Ravindra Jain

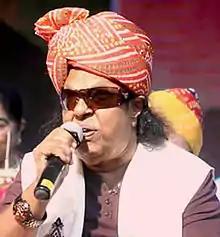
Jain at the Rajasthan Cinema Awards in 2015

Ravindra Jain (28 February 1944 – 9 October 2015) was an Indian music composer, lyricist and playback singer. He started his career in the early 1970s by composing for several hit movies. His notable works include "Chor Machaye Shor" (1974), "Geet Gaata Chal" (1975), "Chitchor" (1976) and "Ankhiyon Ke Jharokhon Se" (1978), "Nadiya Ke Paar" (1982), "Ram Teri Ganga Maili" (1985) and "Vivah" (2006). He composed music for many films and TV shows including Ramanand Sagar's epic "Ramayan" (1987), which became iconic. He was awarded the Padma Shri, the fourth-highest civilian award of the Republic of India in 2015 for his contribution to arts.